Operation Thunderbolt (1997)

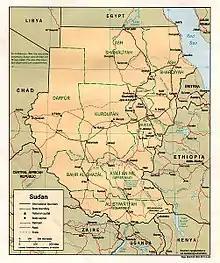
Sudan in 1994

Following its independence in 1956, Sudan had suffered from numerous internal conflicts over political, ethnic, and religious issues. In 1983, revolutionaries and separatists from the country's mostly Christian-Animistic south banded together and launched an insurgency against the government which was traditionally dominated by Muslim elites from the north. The rebels organized themselves as the "Sudan People's Liberation Army" (SPLA) under the leadership of John Garang, and the insurgency eventually escalated into a full civil war that also affected Sudan's east and west. Negotiations between the government and the SPLA almost resulted in a peaceful solution of the conflict, but ended after the 1989 coup d'état which brought the National Islamic Front (NIF) under Omar al-Bashir to power. The new regime was militantly opposed to any compromise, and was determined to completely crush the SPLA and all other opposition groups. An escalation of violence followed.